Gunung Wukir

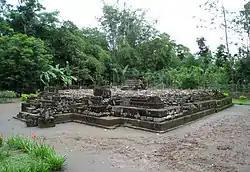
The ruin of the main temple of Canggal, only the base and a Yoni remain, the body and roof parts are missing.

Gunung Wukir temple, or Canggal temple, or also known as Shivalinga is a Shivaite Hindu temple dated from the early 8th century, located in Canggal hamlet, Kadiluwih village, Salam subdistrict, Magelang Regency, Central Java, Indonesia. The temple dates to the year 732, making it the first structure attributed to the ancient Mataram kingdom, which ruled Central Java from 732 to around the middle of the tenth century.